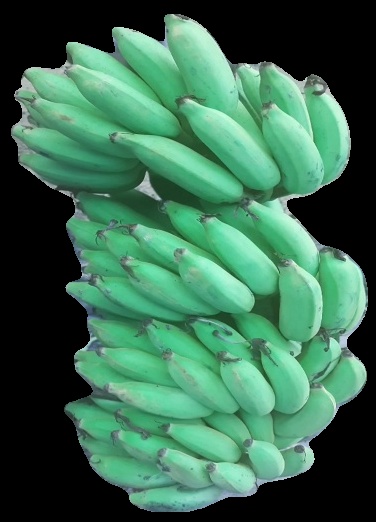
Variety: elakki-bale
Grade: grade2